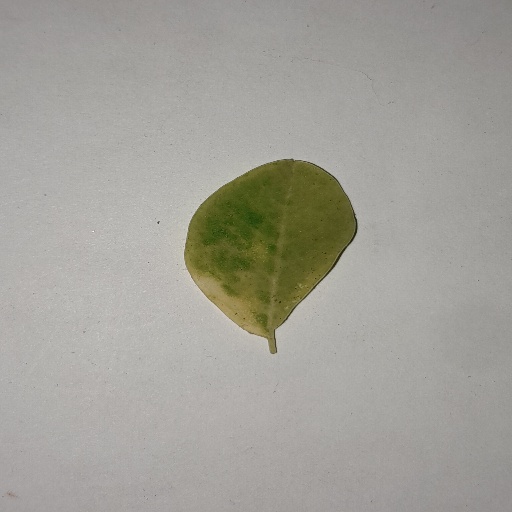
Species: Sojina
Leaf condition: Yellow Leaf